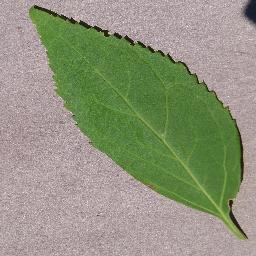
Label: Cherry___healthy